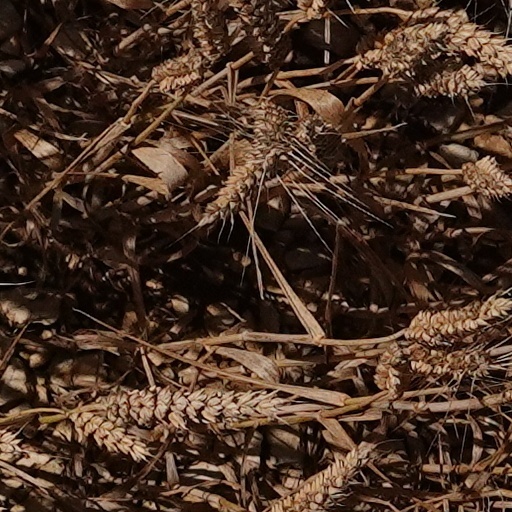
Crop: wheat